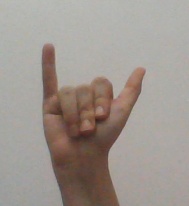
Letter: ya